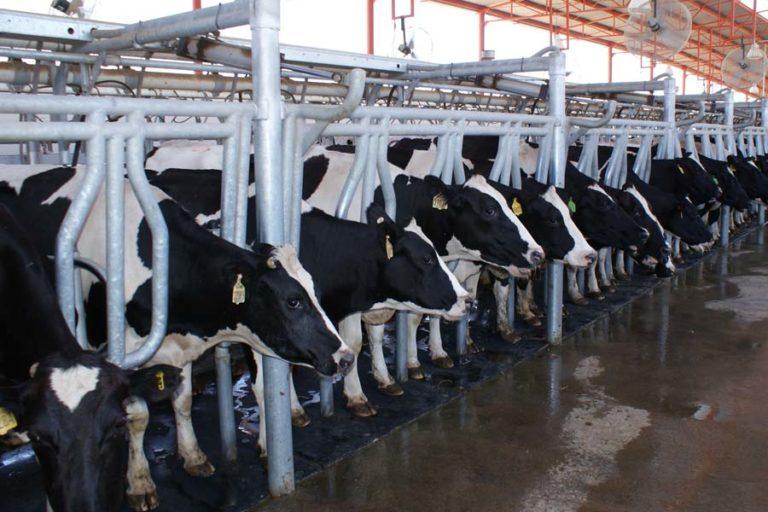
Hawa ng'ombe wamepangwa kwa nidhamu kwenye kituo cha kisasa cha kukamua maziwa. Wanasubiri kutolewa maziwa yao kwa kutumia teknolojia, ikionyesha ufugaji wa kisasa na  utayarishaji wa bidhaa ya maziwa.